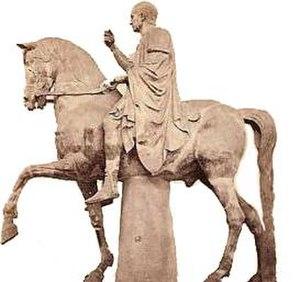
L'évergétisme consiste, pour un notable, à faire profiter ses concitoyens de sa richesse. Ce terme a été introduit dans le lexique historique francophone au xxᵉ siècle par l'historien André Boulanger. Il dérive directement du verbe grec εὐεργετέω / euergetéô signifiant « faire du bien ». Dans sa définition originale, l’évergétisme consiste, pour les notables, à faire profiter la collectivité de leurs richesses, d'abord par l'embellissement de leur ville, ensuite par la distraction, les bienfaits et le ravitaillement à la plèbe. Il complète le clientélisme, lien individuel et personnel entre le patron et ses clients.
Herculanum était une ville romaine antique située dans la région italienne de Campanie, détruite par l'éruption du Vésuve en l'an 79 apr. J.-C., conservée pendant des siècles dans une gangue volcanique et remise au jour à partir du XVIIIᵉ siècle par les Bourbon-Deux-Siciles qui régnaient sur Naples.